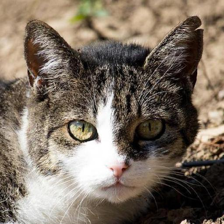
Label: animals